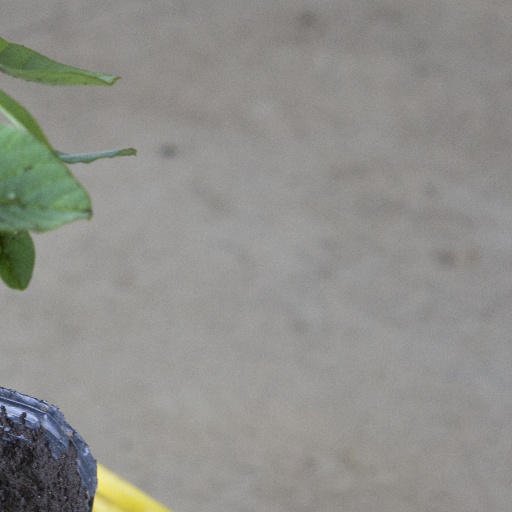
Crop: soybean